Hüseyin Nâzım Pasha

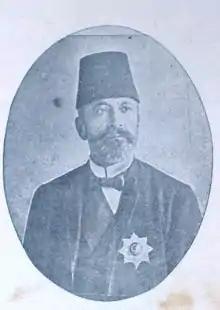

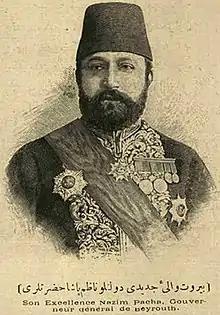
Nazim Pasha, the governor of Beirut Vilayet

Hüseyin Nâzım Pasha (born 1854, Istanbul – d. 1927, Istanbul) was an Ottoman statesman who held governorship positions in the last periods of the Ottoman Empire. He was also an author and a journalist.